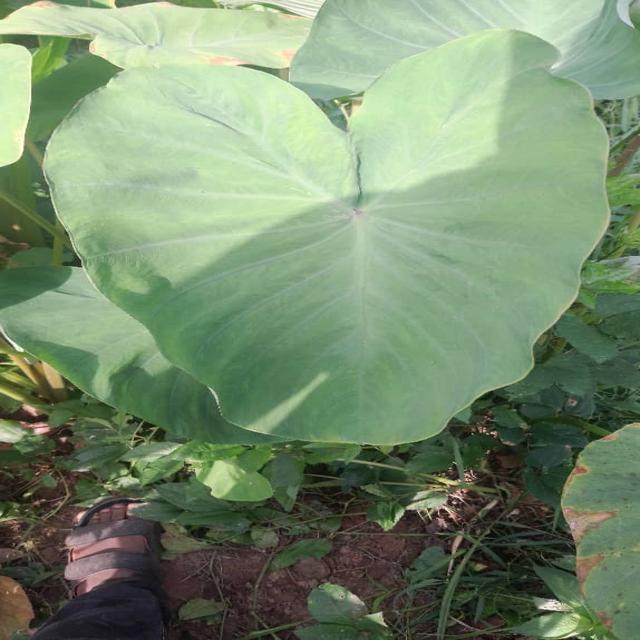
Label: Healthy